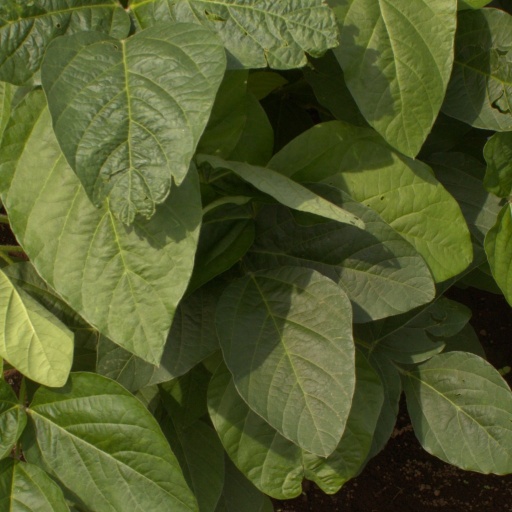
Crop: soybean